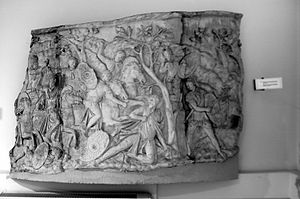
Decebalus
Decebalus' død, afstøbning fra Trajans søjle
Decebalus, der regerede fra ca. år 87 til sin død, var den sidste konge af Dakien.